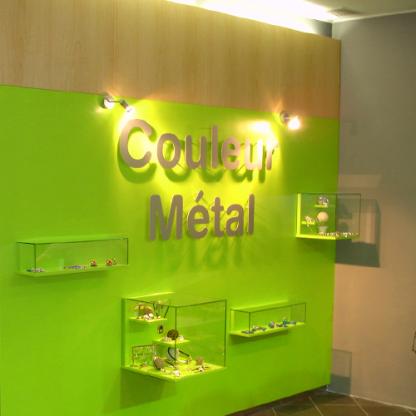
Scene: Indoor